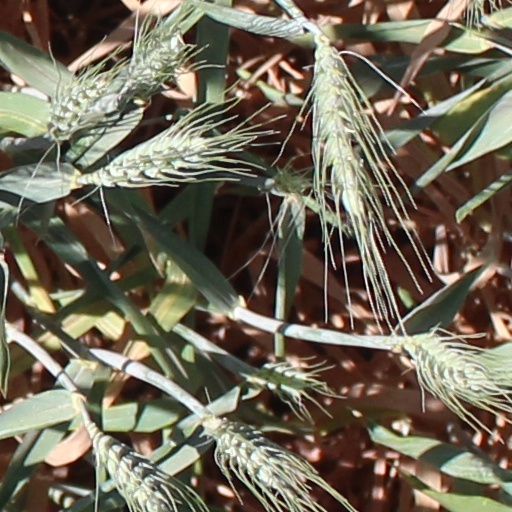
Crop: wheat